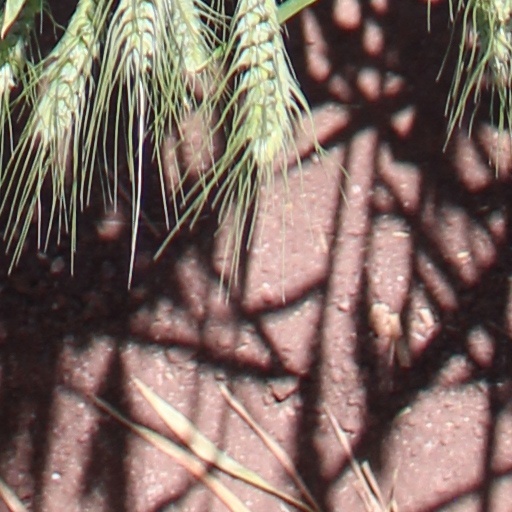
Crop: wheat